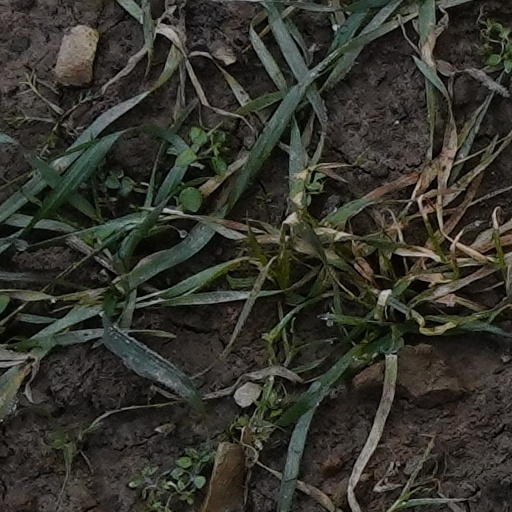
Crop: wheat